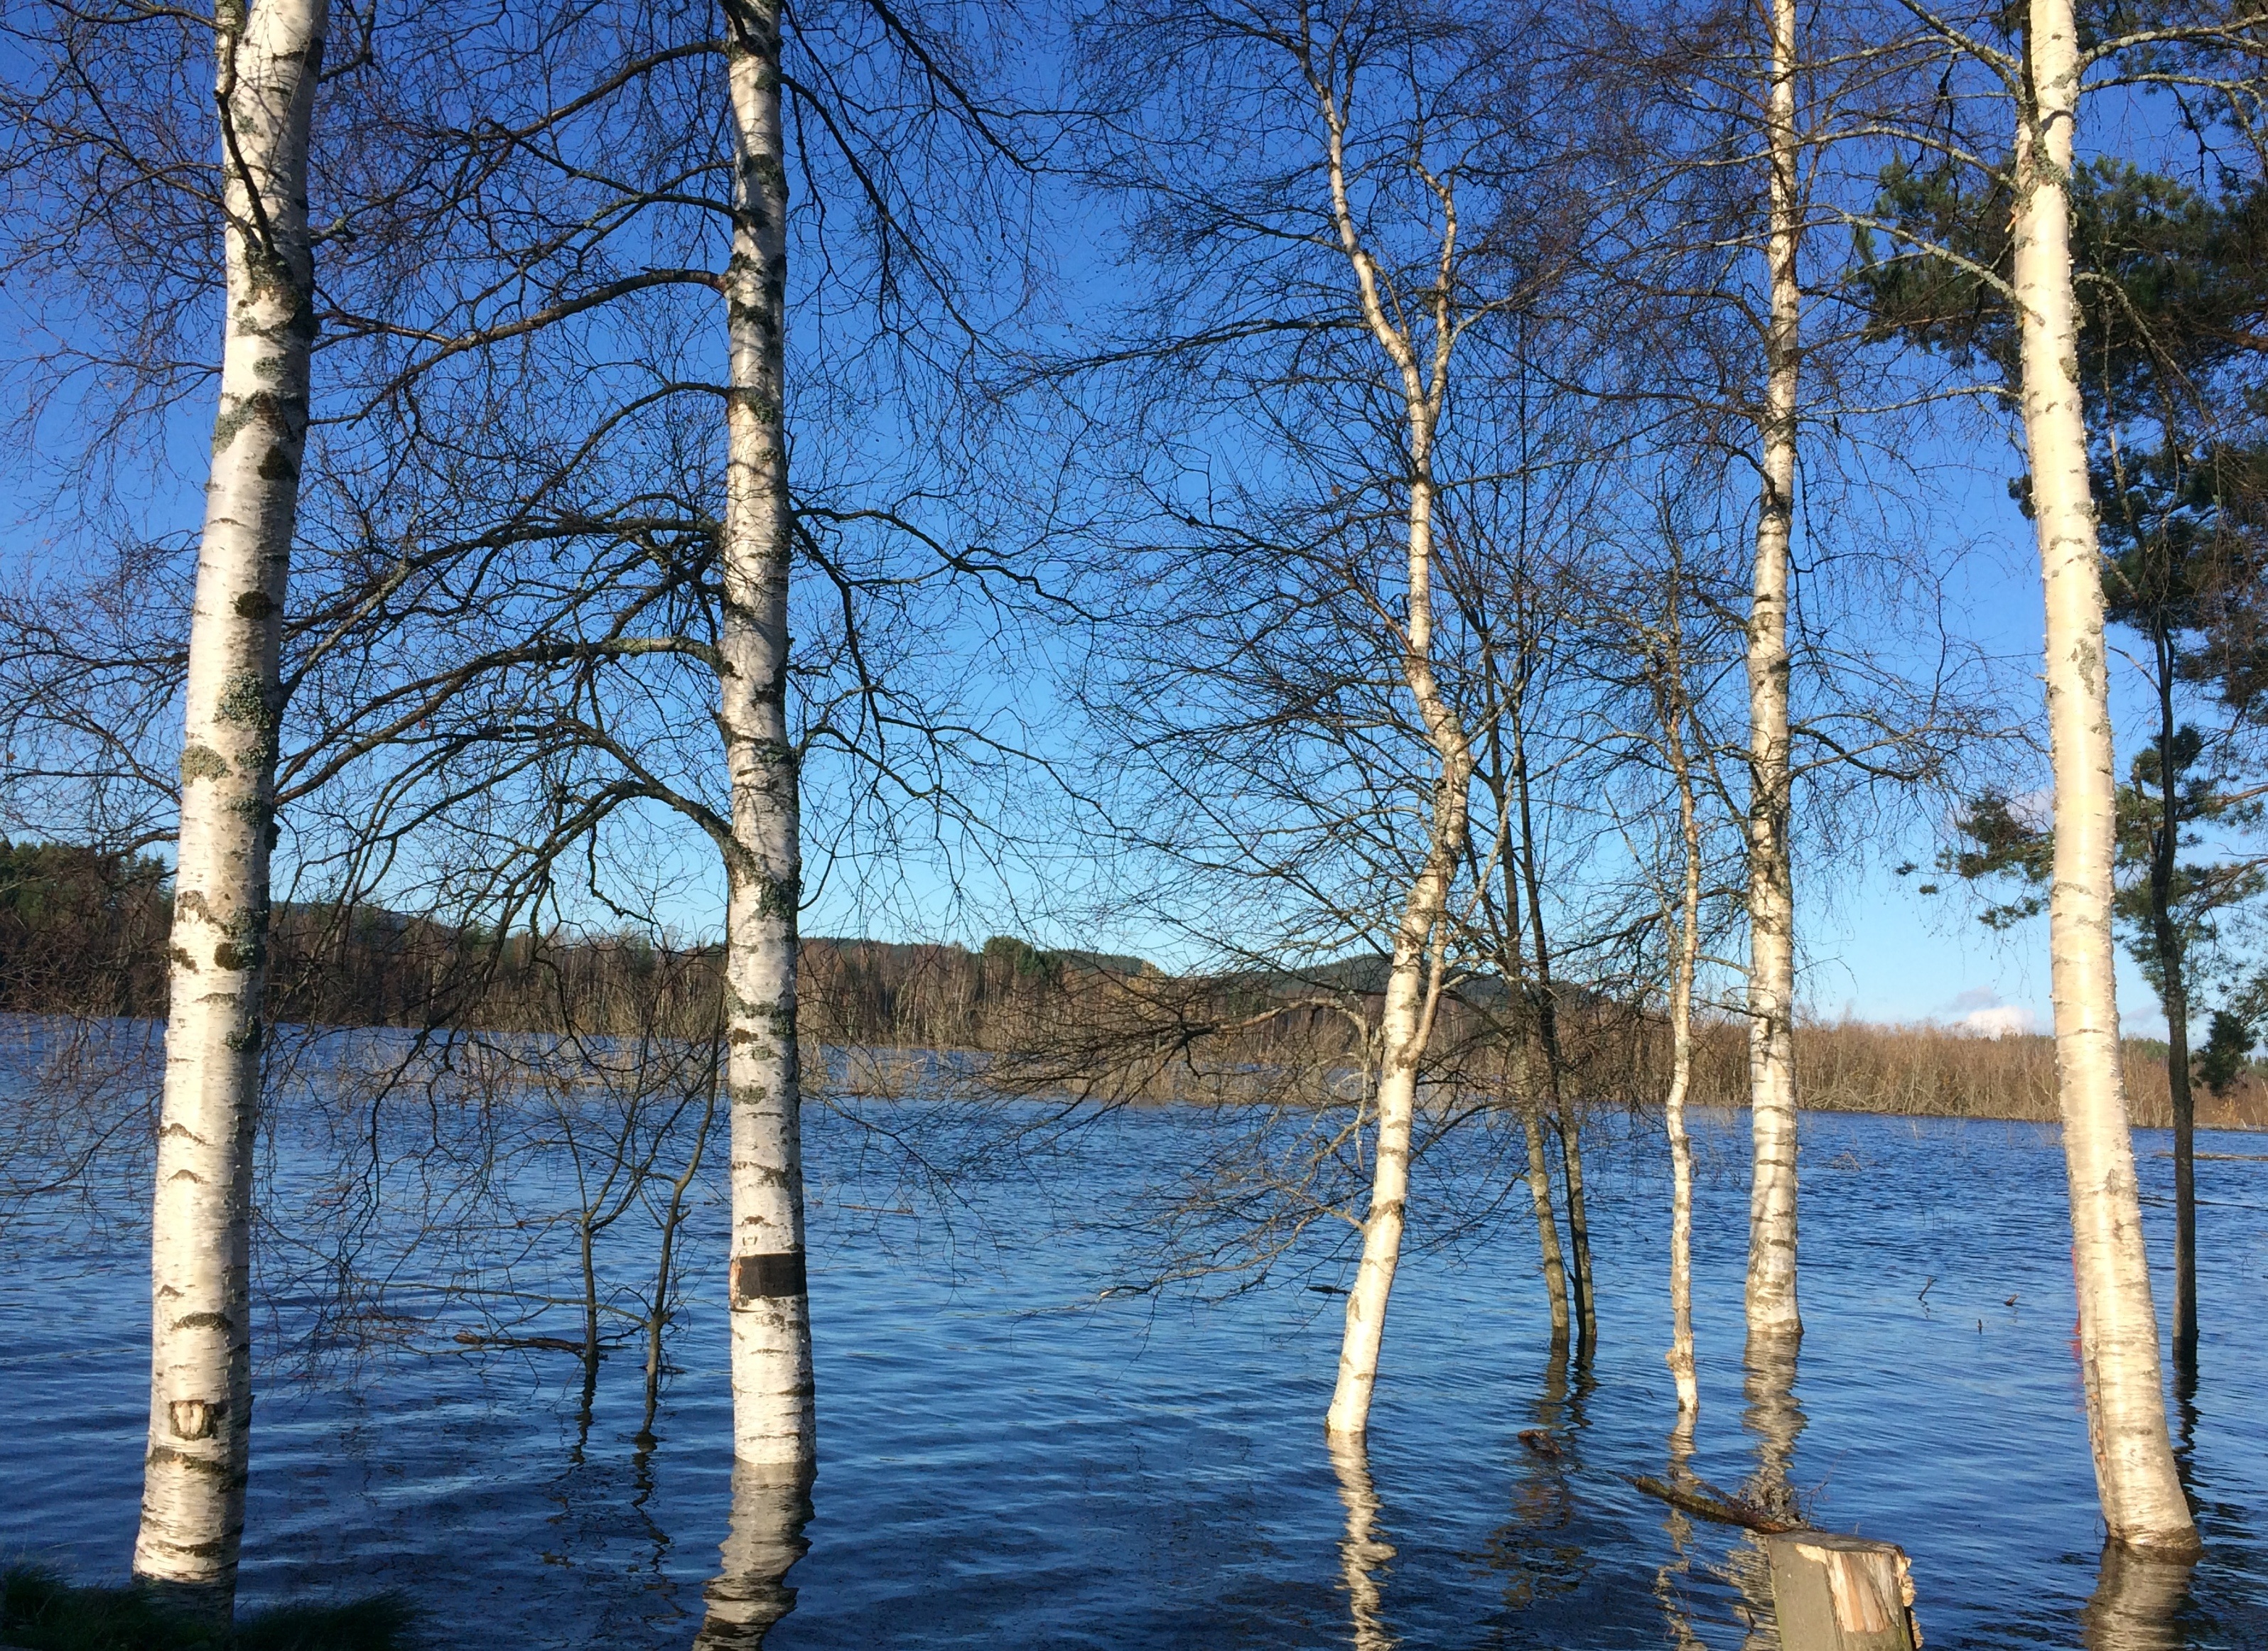
landscape, tree, water, nature, forest, branch, snow, winter, plant, sunlight, lake, ice, reflection, flood, birch, autumn, season, three, woodland, habitat, the nature of the, natural environment, woody plant, land plant, the river glomma